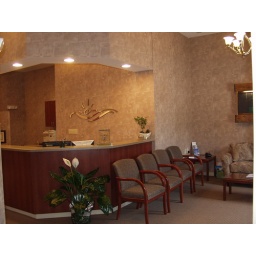
Dr. Moorhead dental office front desk by Design Ergonomics